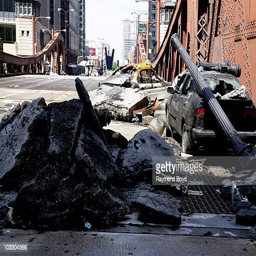
action film resumes filming on the bridge